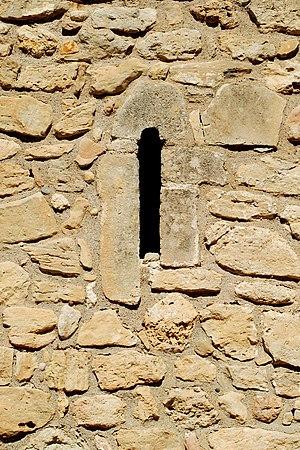
France - Languedoc - Aude - Moussan - chapelle Saint-Laurent (préroman) - baie de la face est du chevet This building is indexed in the Base Mérimée, a database of architectural heritage maintained by the French Ministry of Culture,
La chapelle Saint-Laurent de Moussan est une chapelle préromane située à Moussan dans le département français de l'Aude en région Occitanie.